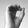
ASL letter: O